Nastassja Kinski

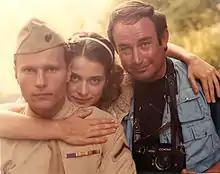
Nastassja Kinski with John Savage and still photographer Yoni S. Hamenachem on the set of "Maria's Lovers" (1984)

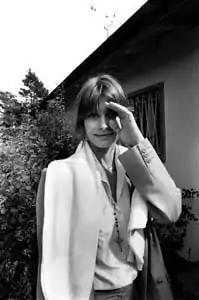
Kinski in 1989

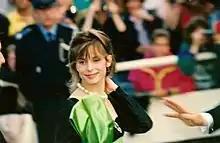
Kinski at the 1990 Cannes Film Festival

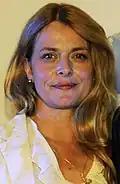
Kinski in 2009

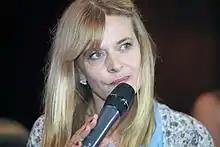
Kinski in 2015

Kinski began working as a model as a teenager in Germany. Actress Lisa Kreuzer of the German New Wave helped get her the role of the mute Mignon in Wim Wenders 1975 film "The Wrong Move", in which at the age of 14 she was depicted topless. She later played one of the leading roles in Wenders' film "Paris, Texas" (1984) and appeared in his film "Faraway, So Close" (1993).